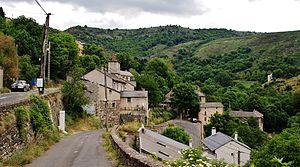
Le Village
Rousses est une commune française, située dans le département de la Lozère en région Occitanie. Ses habitants sont appelés les Roussins.